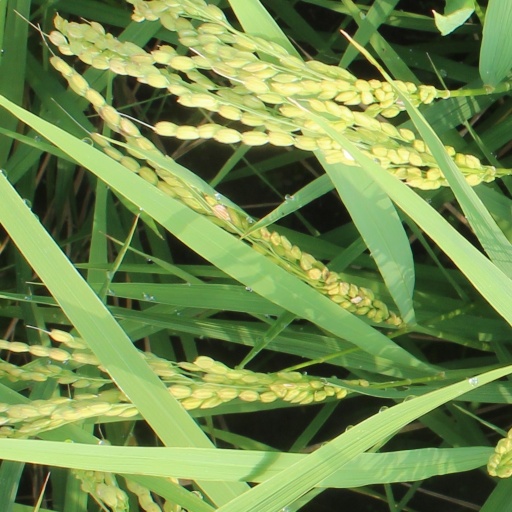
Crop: rice